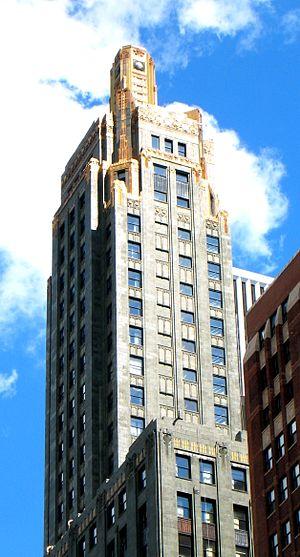
Daniel Hudson Burnham est un architecte et urbaniste américain. Il est à l'origine notamment du plan de Chicago de 1909 appelé plan Burnham.
Cet article relate l'histoire et divers aspects de l'architecture de Chicago, la troisième plus grande ville des États-Unis. L'architecture de cette ville a reflété et influencé pendant longtemps l'architecture américaine. La ville de Chicago comprend certains des premiers bâtiments réalisés par des architectes aujourd'hui mondialement reconnus. Comme la plupart des bâtiments du centre-ville ont été détruits par le Grand incendie de 1871, ils sont plutôt réputés pour leur originalité que pour leur ancienneté. À la suite de cet événement qui marqua définitivement l'histoire de la ville, Chicago devient un laboratoire d'expériences architecturales où se côtoient une multitude de styles et de mouvements allant de la fin du XIXᵉ siècle jusqu'à nos jours.
Le Carbide & Carbon Building est un gratte-ciel situé au 230 N. Michigan Avenue à Chicago, dans l'État de l'Illinois aux États-Unis. Le bâtiment, construit en 1929, est considéré comme un exemple de l'architecture Art déco et fut conçu par Daniel Burnham et Hubert, l'un de ses fils.